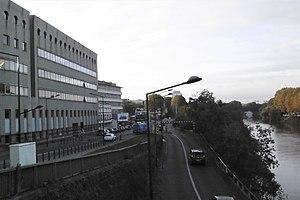
Boulevard de la Libération à Saint-Denis
Le boulevard de la Libération est une voie de communication de Saint-Denis.